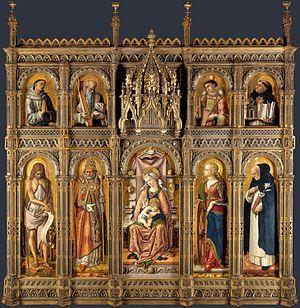
Haut de l'autel, de gauche à droite
Cette page concerne l'année 1476 du calendrier julien.